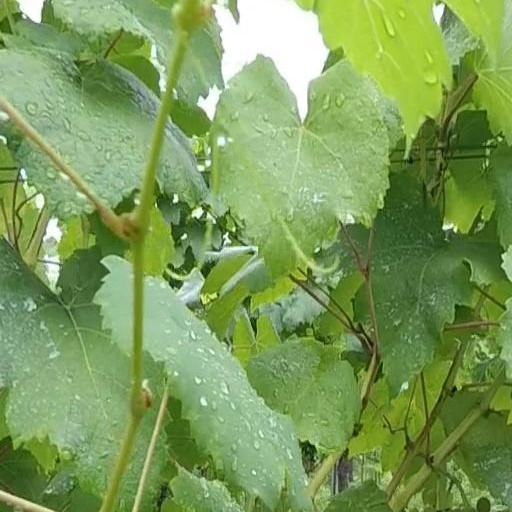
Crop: grape